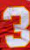
Number: 3